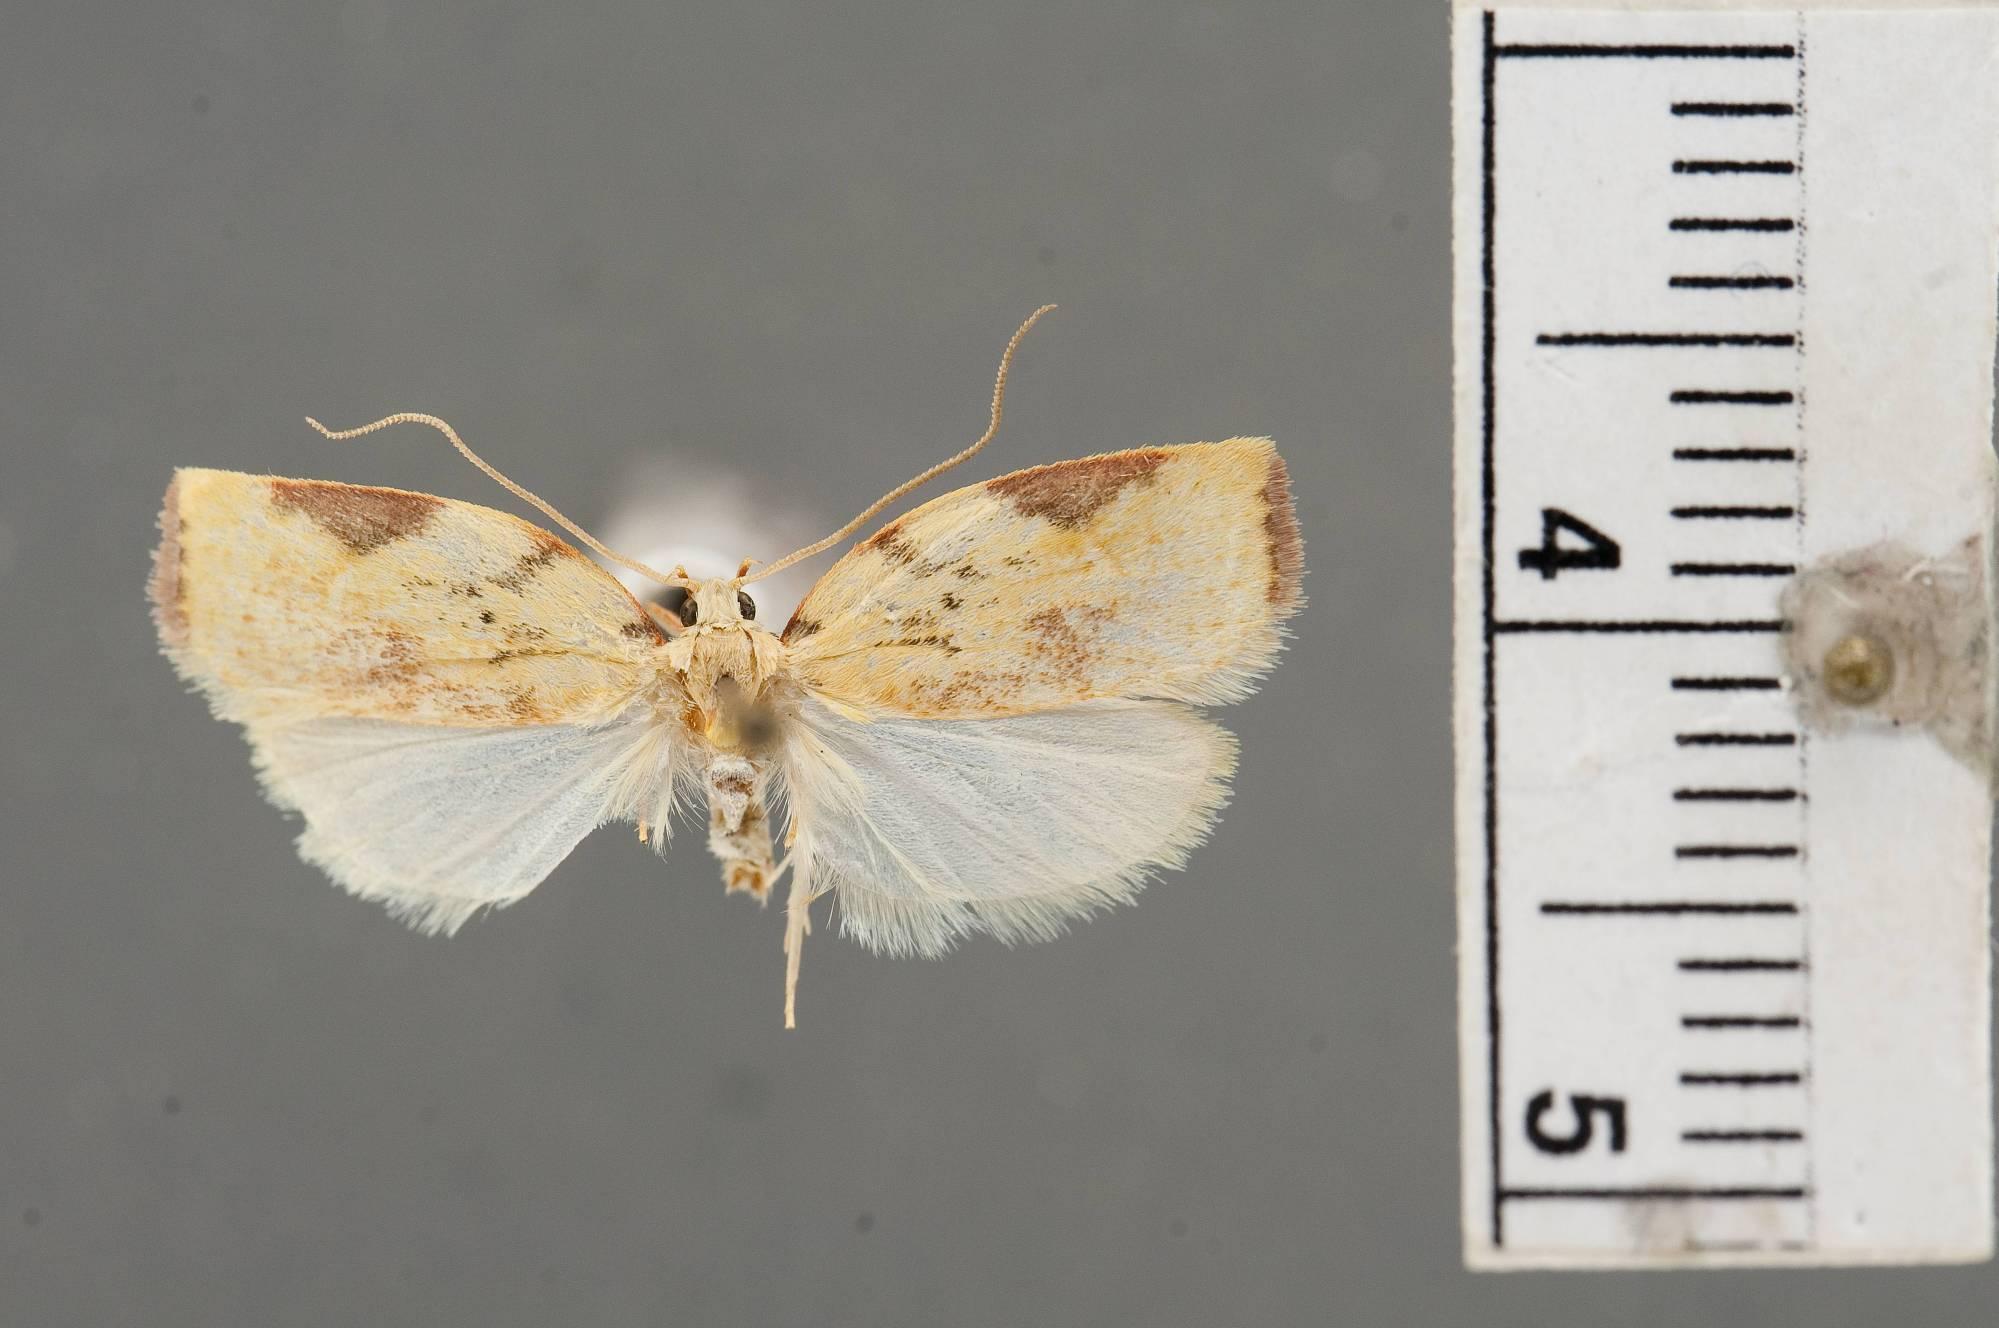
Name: Nedenia rhodochra
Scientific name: Nedenia rhodochra Clarke, 1978
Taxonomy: Animalia, Arthropoda, Insecta, Lepidoptera, Glossata, Oecophoridae, Oecophorinae
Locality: Petrohue, Llanquihue, Chile
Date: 12 Mar 1959